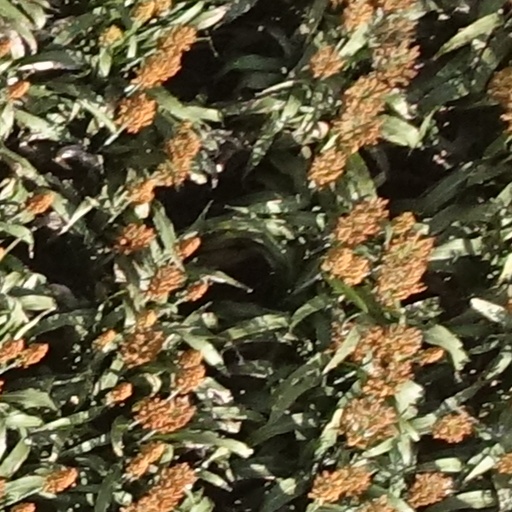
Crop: sorghum